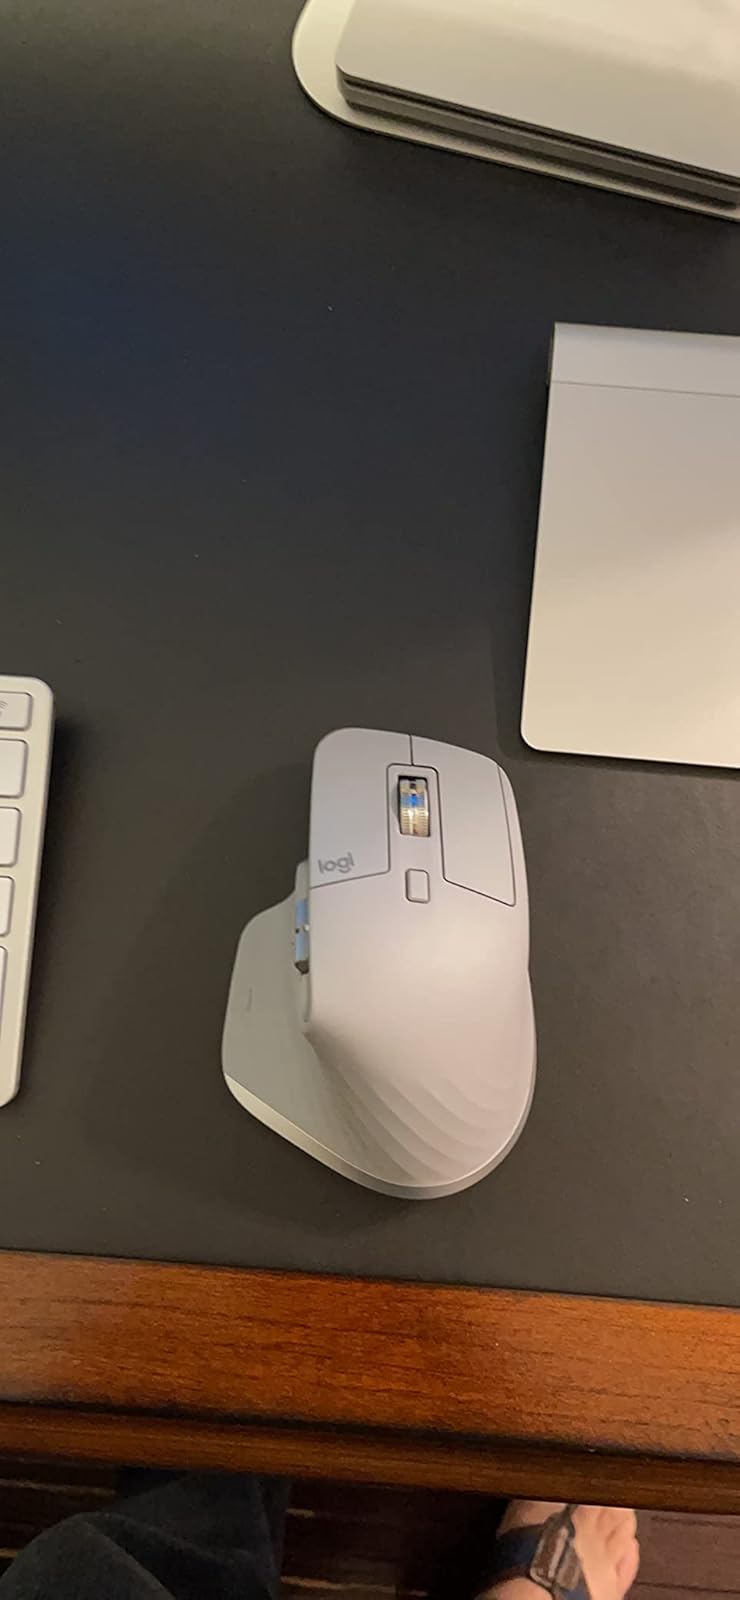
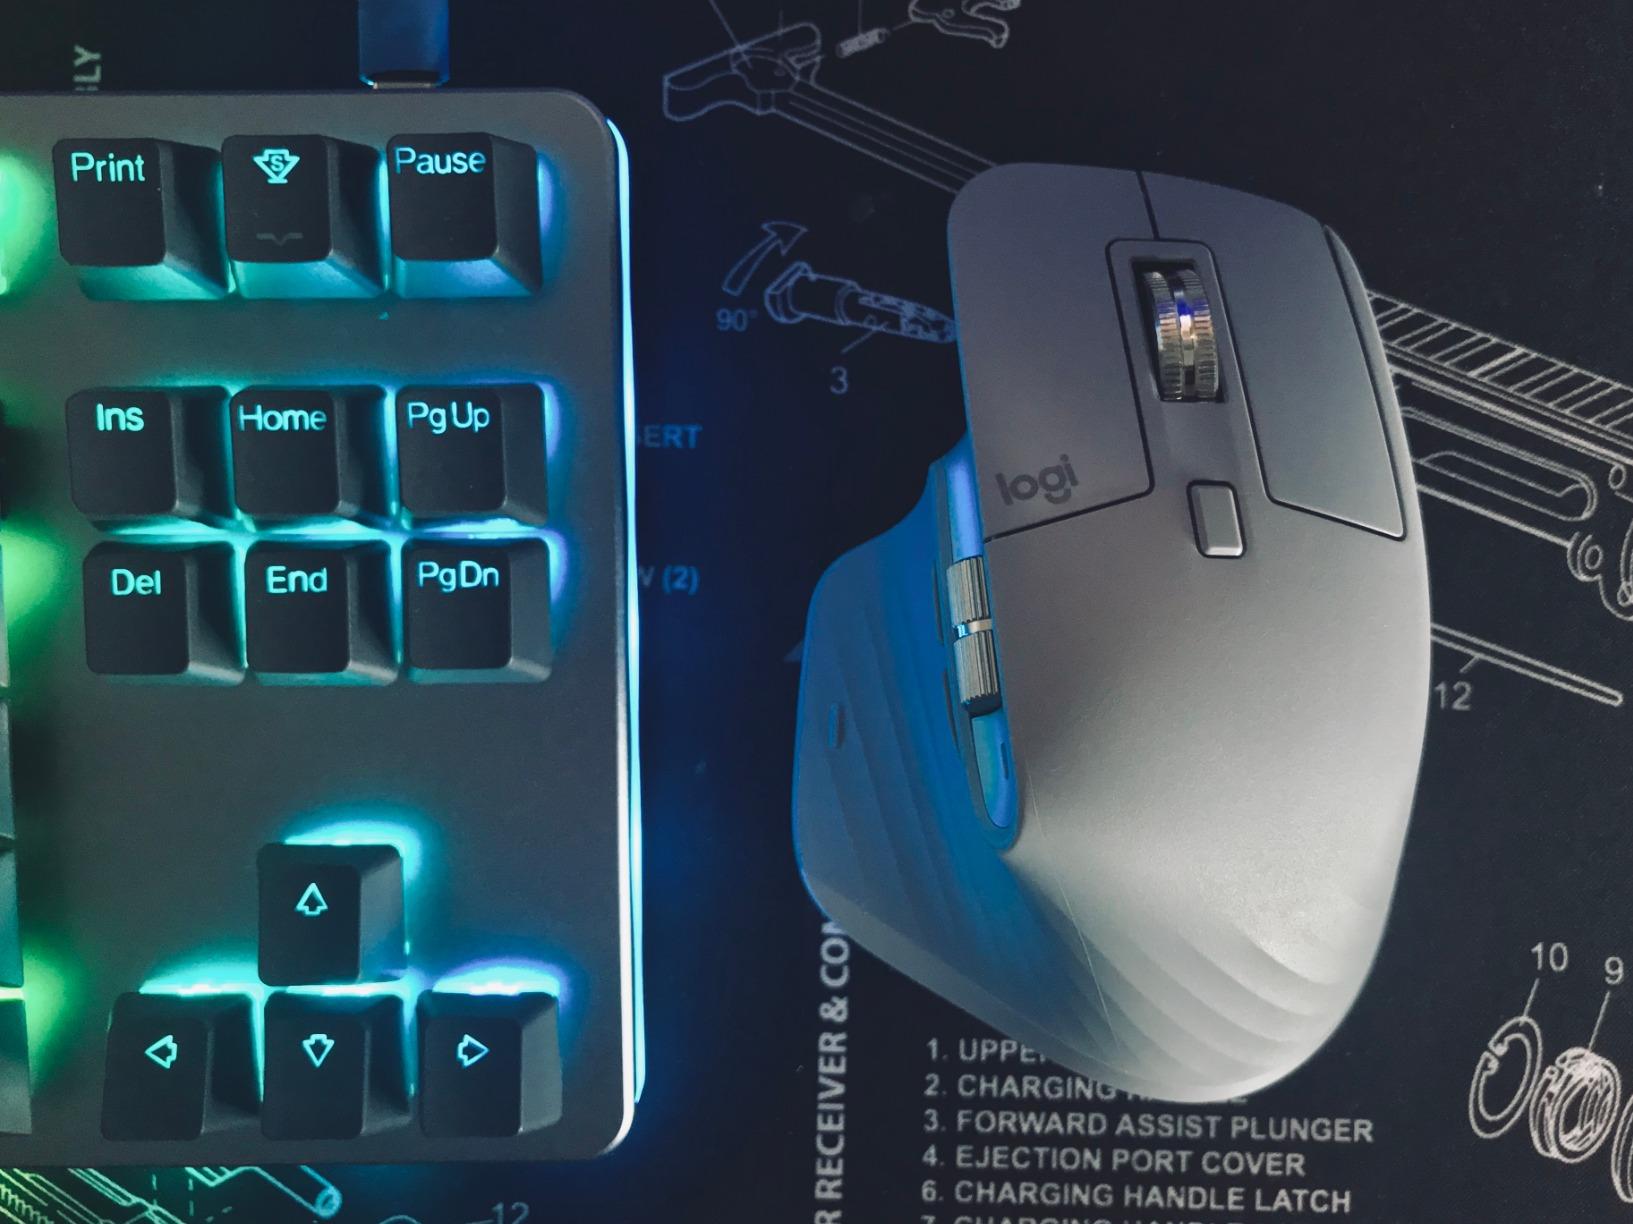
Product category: mouse
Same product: yes